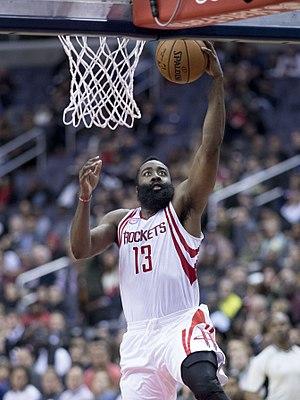
Cette page présente la liste du plus grand nombre de ballons perdus en carrière en saison régulière par les joueurs NBA.
James Harden, né le 26 août 1989 à Los Angeles, est un joueur américain de basket-ball évoluant aux postes d'arrière et de meneur de jeu. Il a effectué sa carrière universitaire aux Sun Devils d'Arizona State. Il évolue depuis 2012 aux Rockets de Houston après avoir passé trois saisons au Thunder d'Oklahoma City. Il est nommé MVP de la saison NBA 2017-2018. Durant la saison 2018-2019, il établit de nombreux records avec les Rockets de Houston tels qu'inscrire plus de 30 points sur 31 matchs consécutifs, rejoignant ainsi des joueurs de légende tels que Wilt Chamberlain et Michael Jordan.